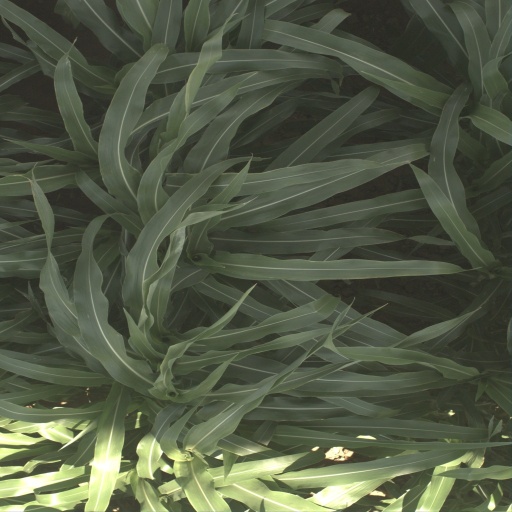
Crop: sorghum